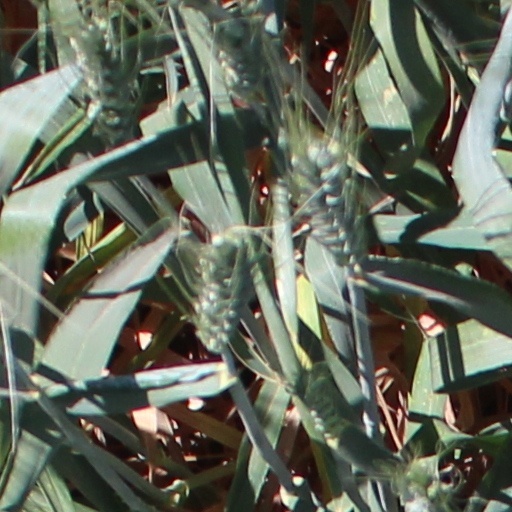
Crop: wheat